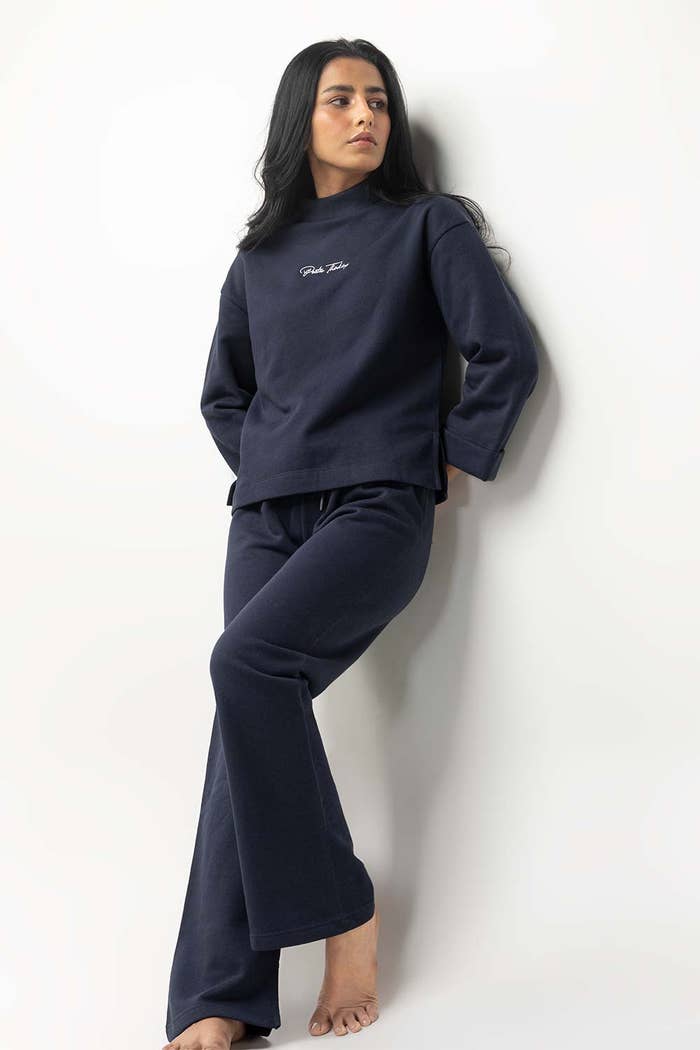
navy logo embroidered pajamas pants